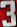
Number: 3